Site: brandenburg
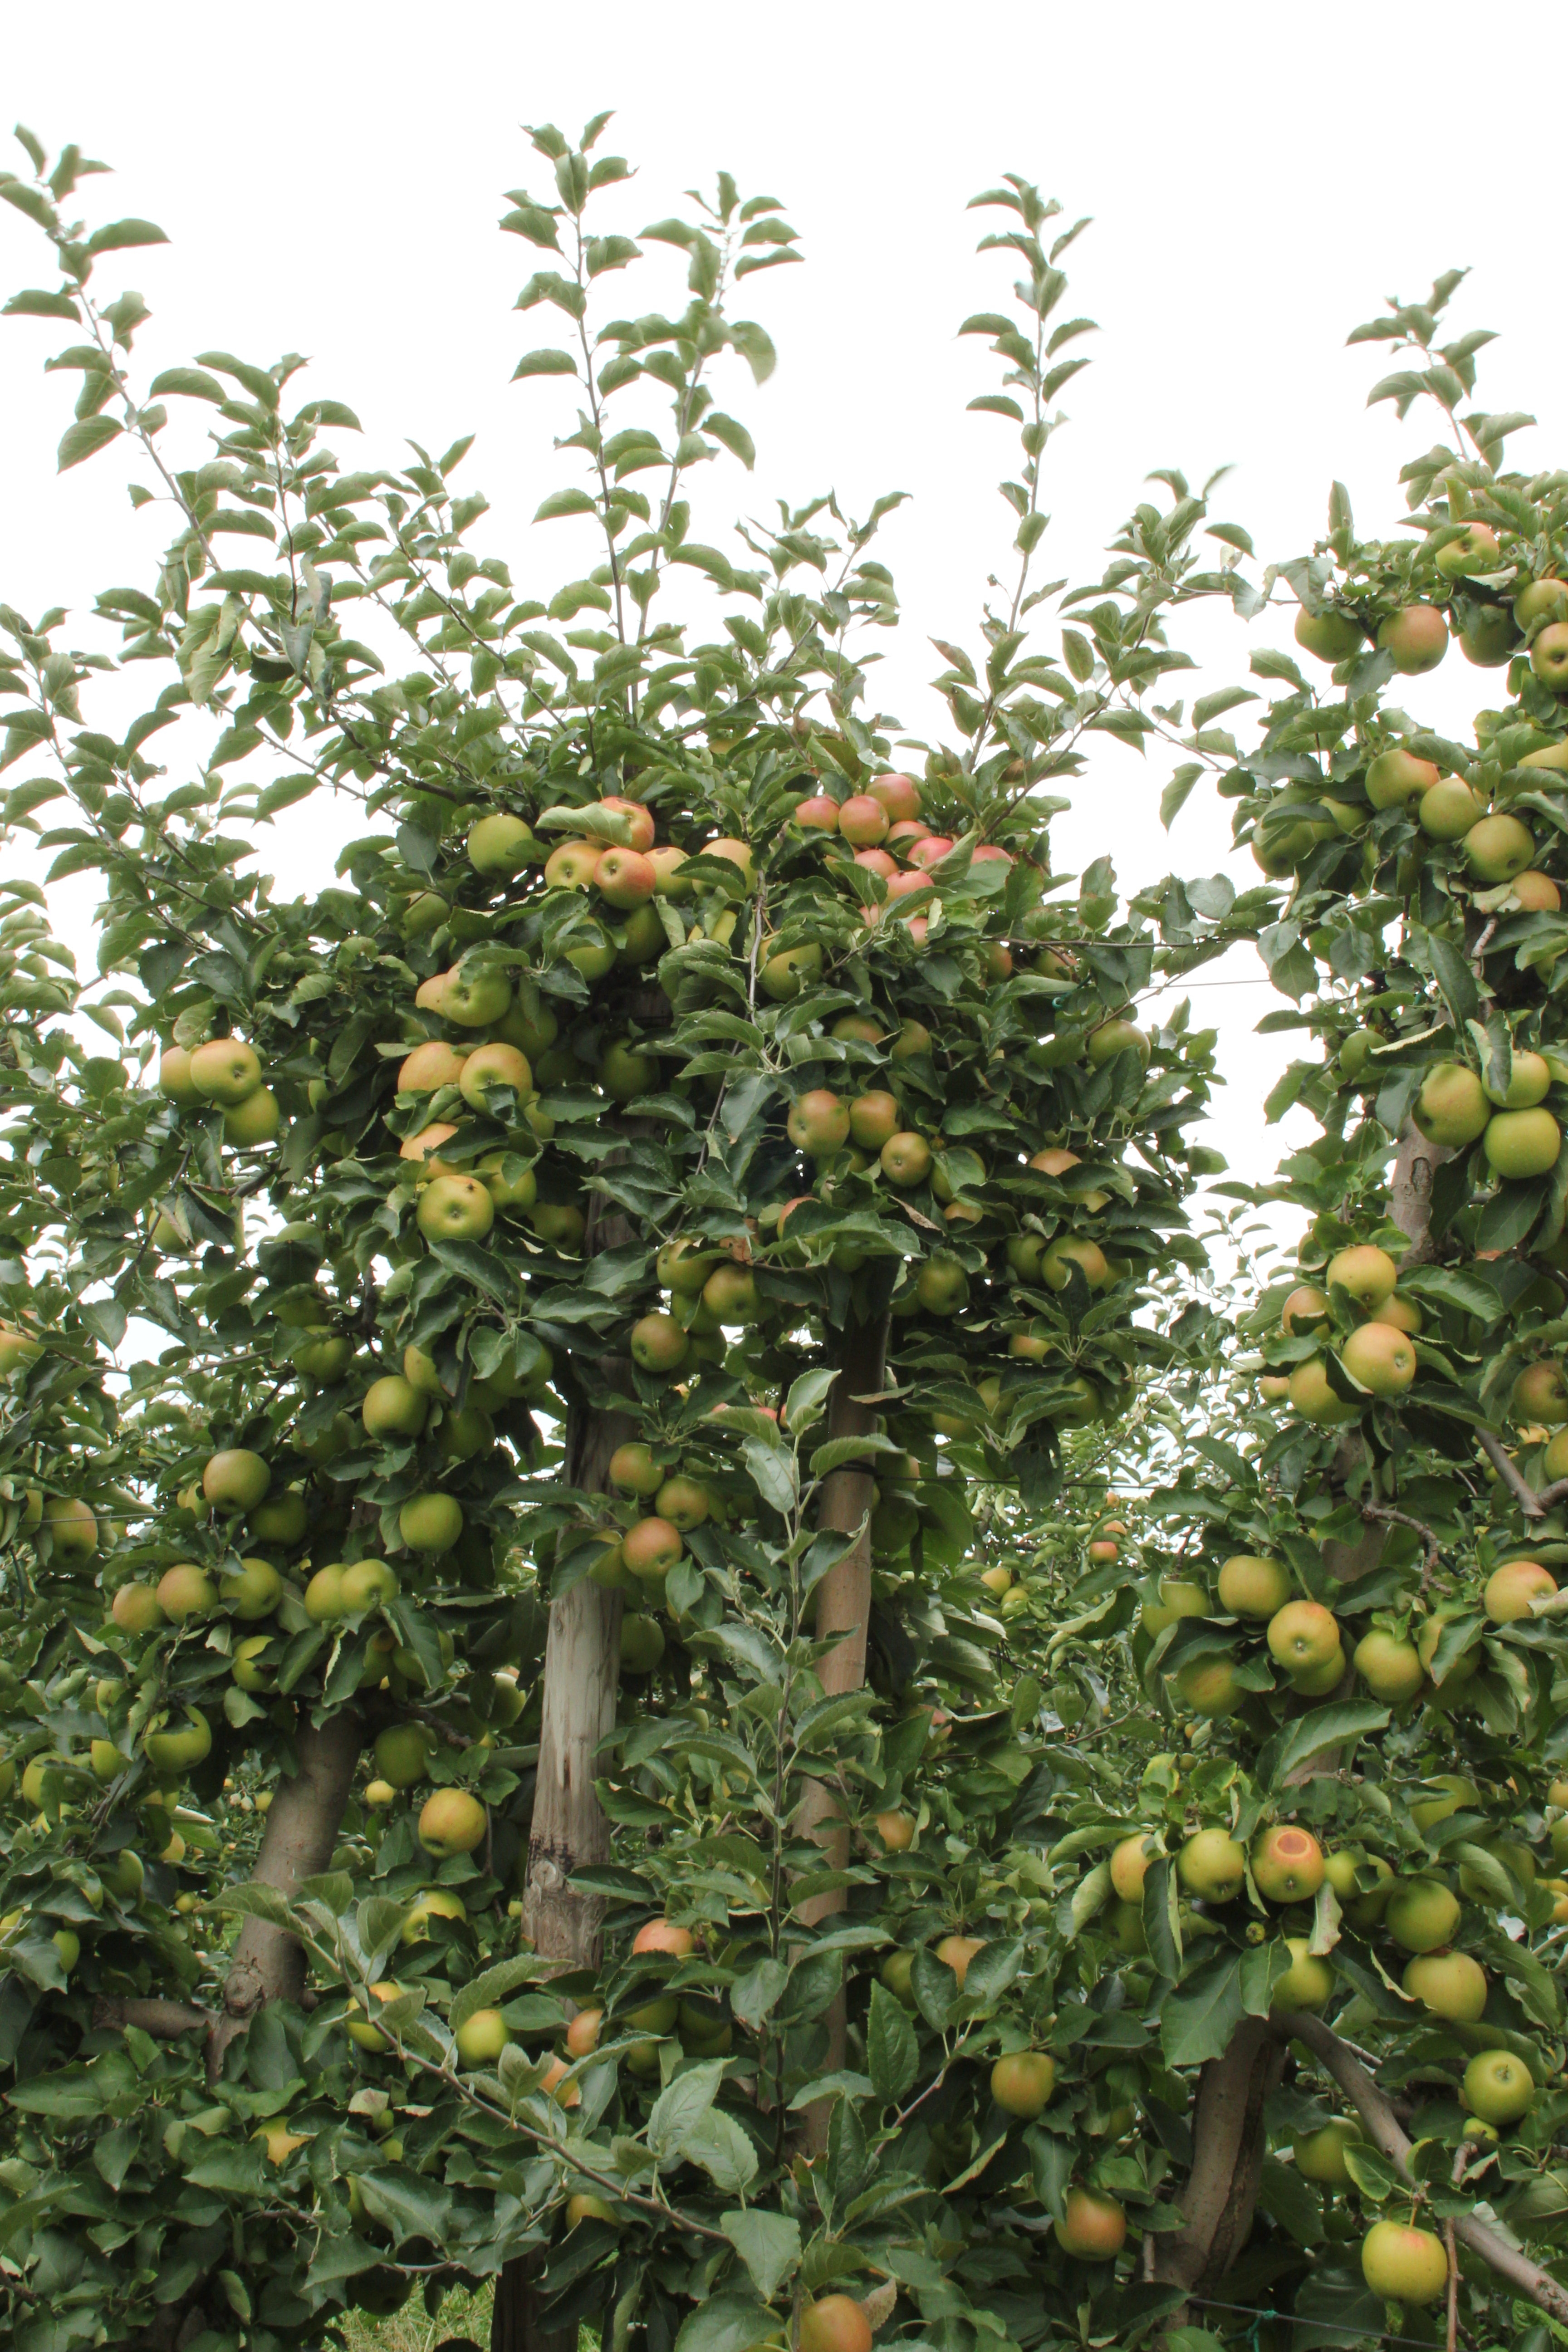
Growth stage (BBCH 87): Maturity of fruit and seed